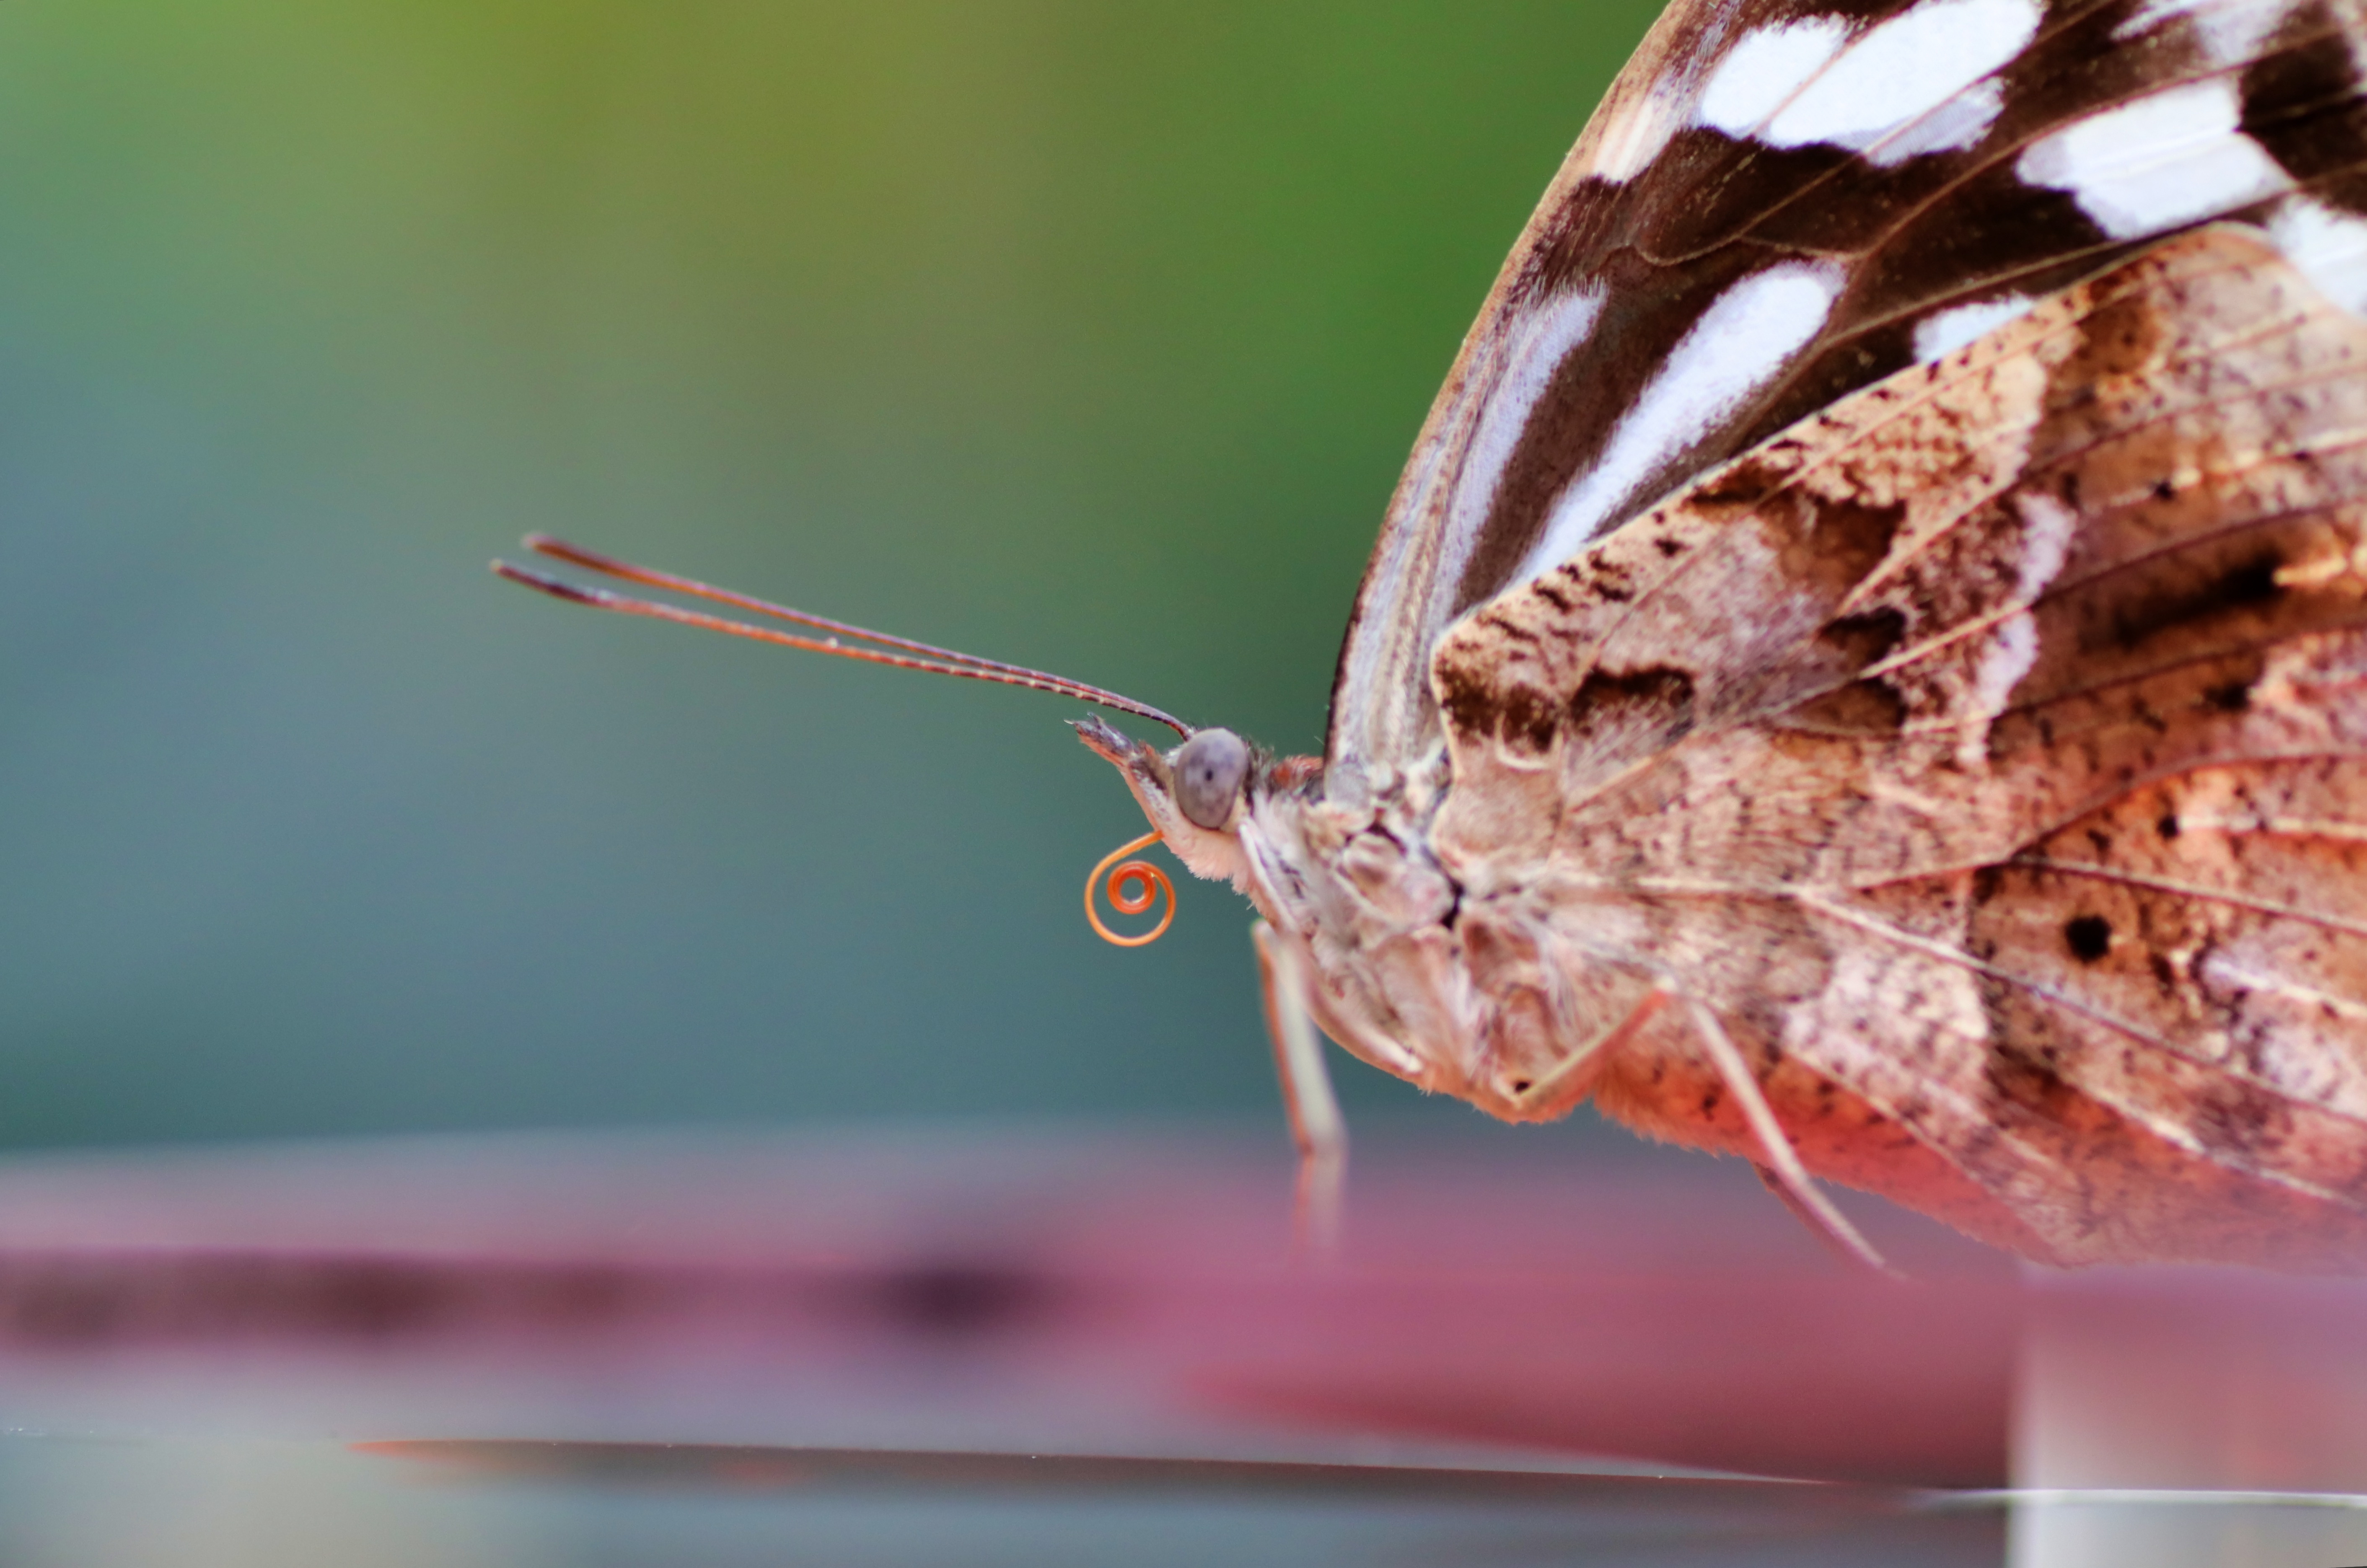
animals, pollinator, butterfly, arthropod, insect, moths and butterflies, twig, invertebrate, close up, macro photography, wildlife, balance, moth, terrestrial animal, brush footed butterfly, science, lycaenid, pest, wing, riodinidae